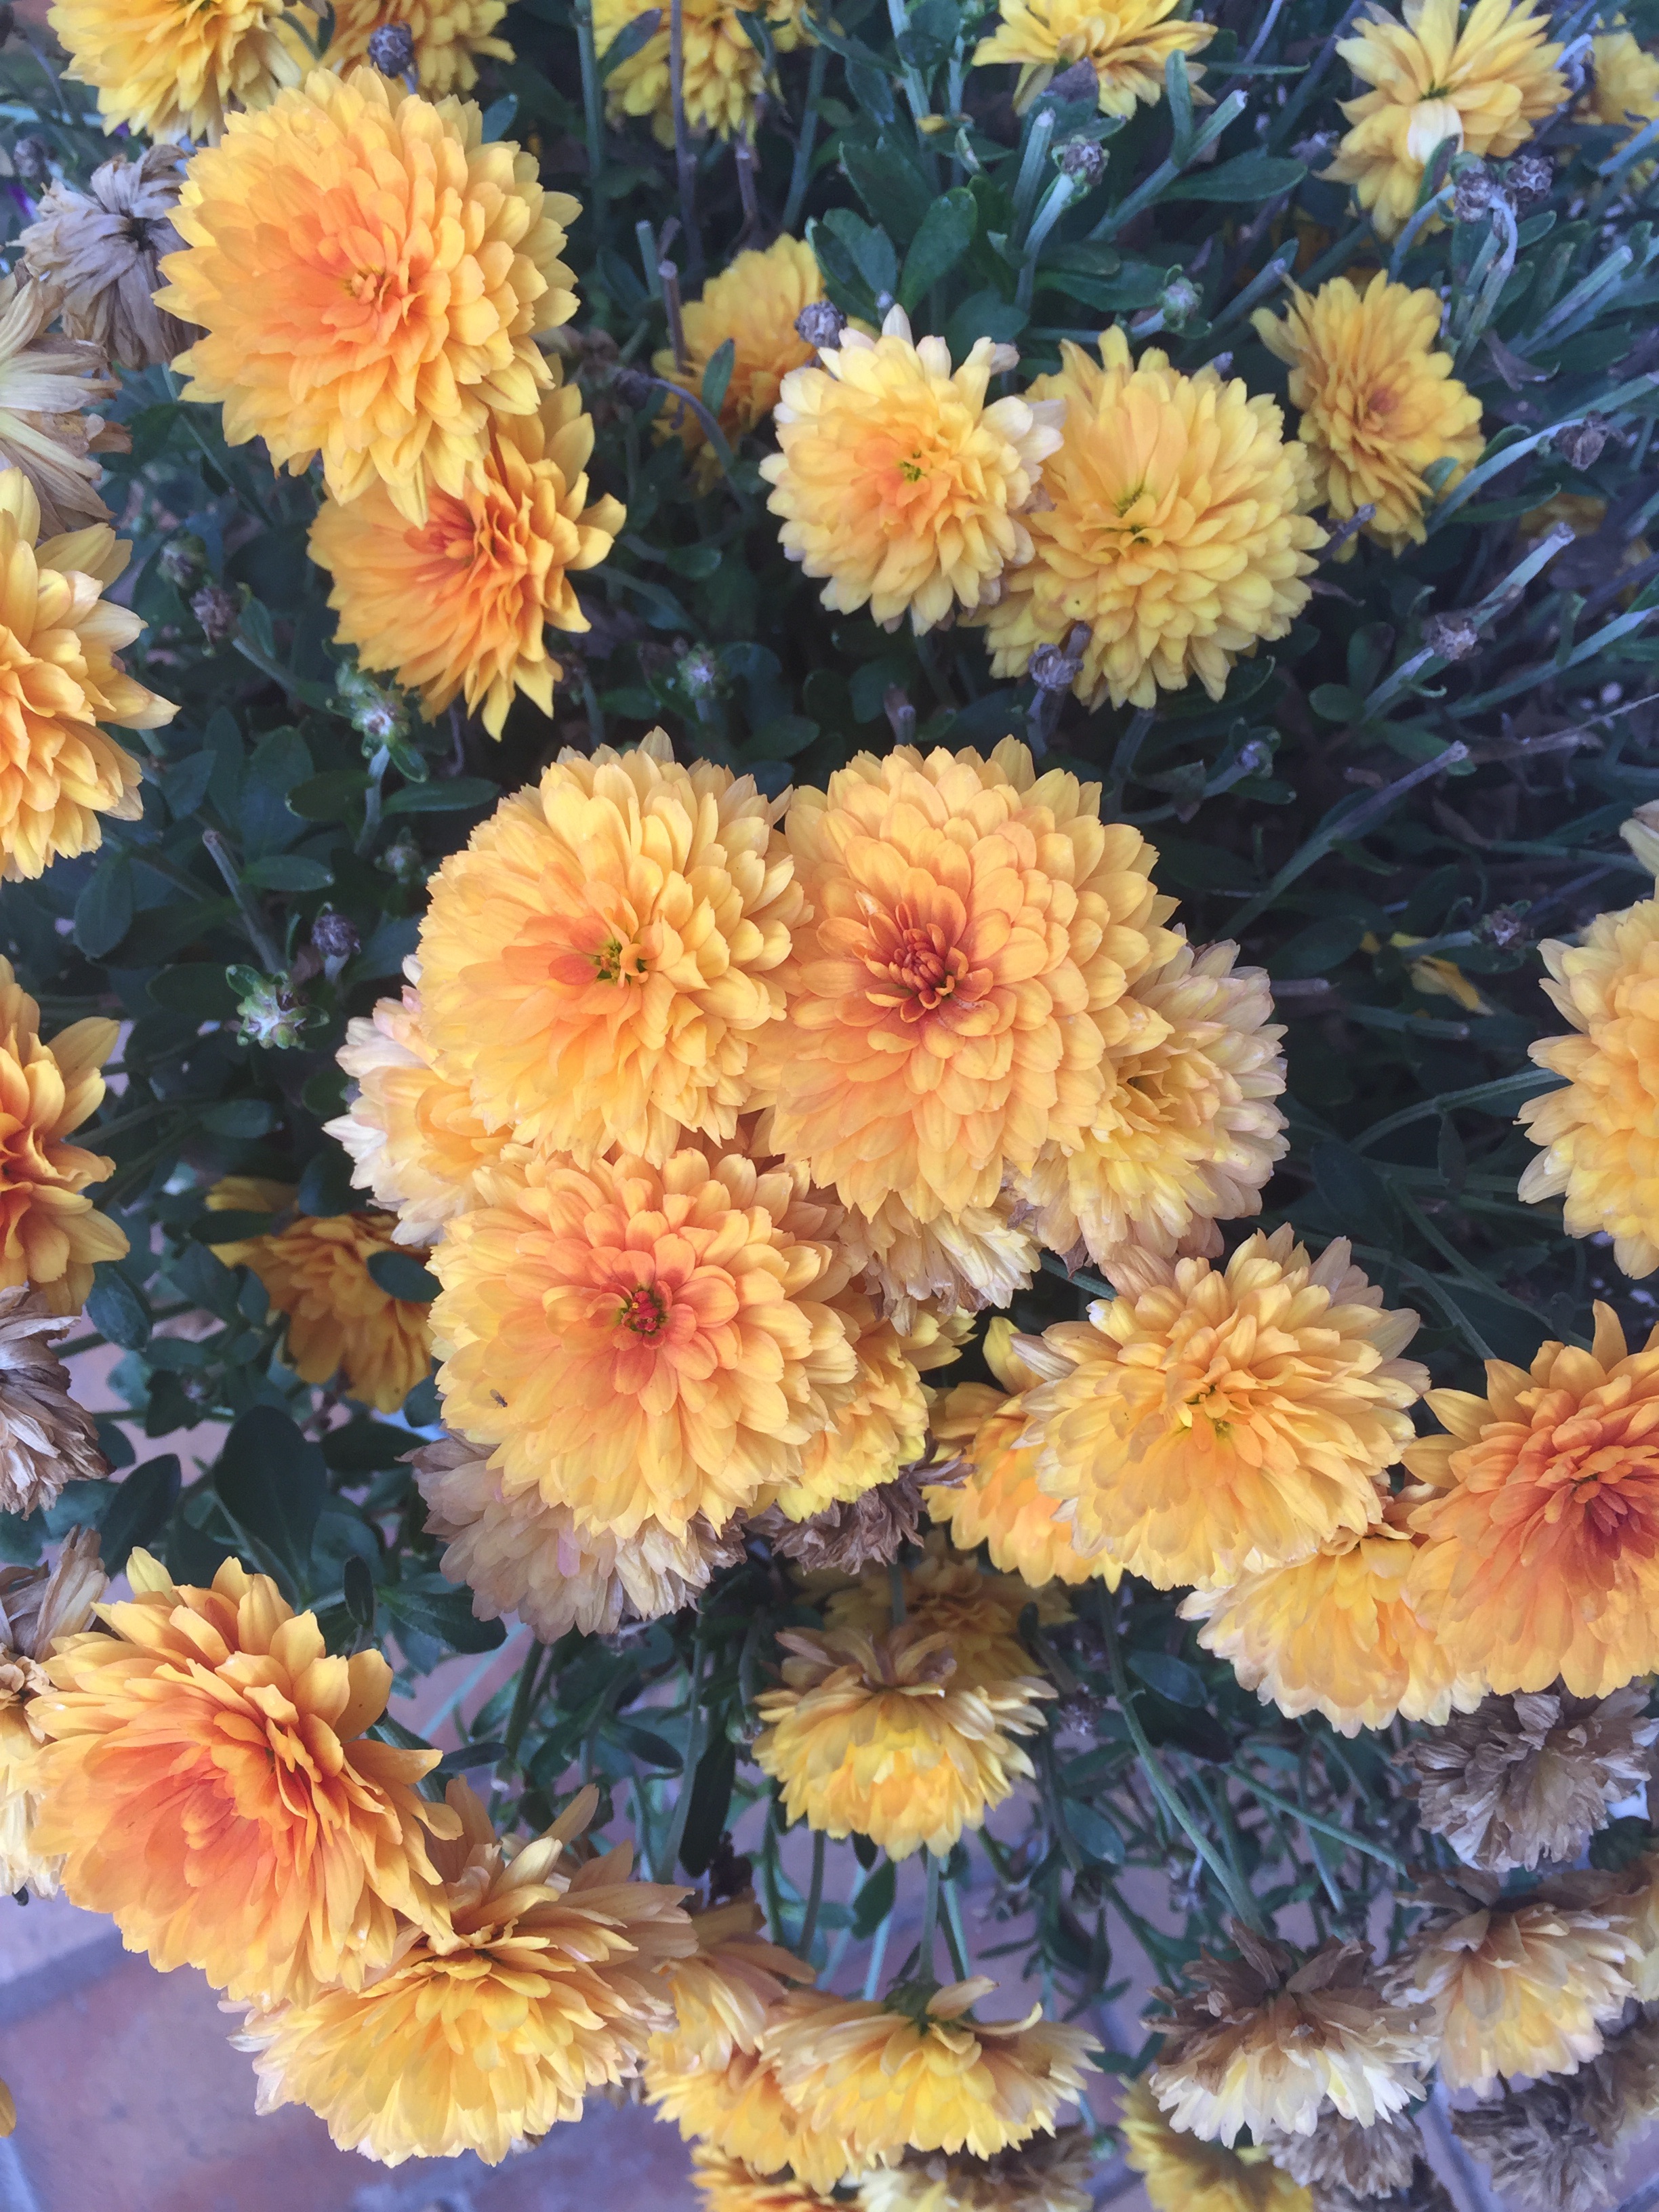
plant, flower, petal, botany, flora, flowering plant, daisy family, annual plant, land plant, chrysanths